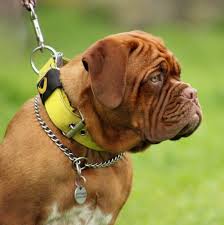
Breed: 231-n000077-bull_mastiff